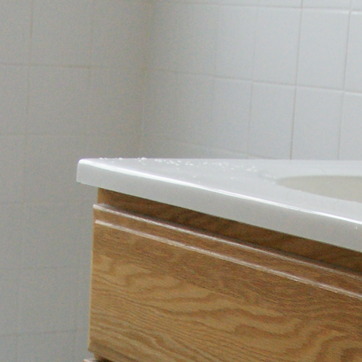
Material: ceramic